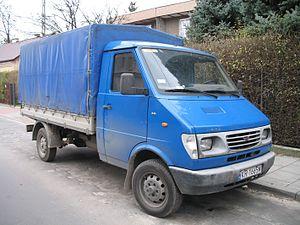
Le FS Lublin est un véhicule utilitaire polonais fabriqué par Fabryka Samochodów Ciężarowych entre 1993 et 2007. Il est le successeur du FSC Żuk.